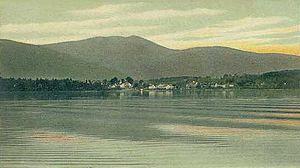
Tuftonboro est une ville du comté de Carroll, dans l'État du New Hampshire, aux États-Unis. En 2010, sa population est de 2 387 habitants.